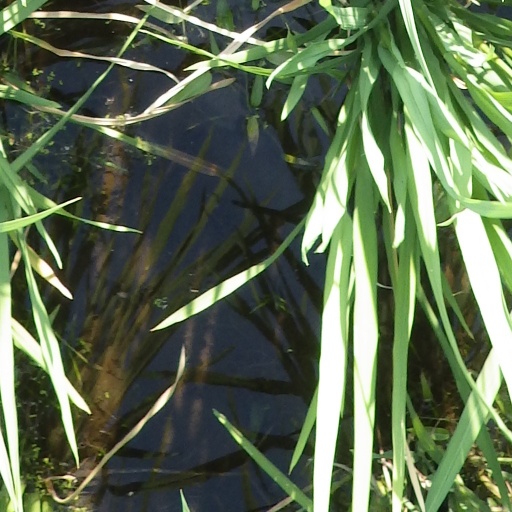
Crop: rice